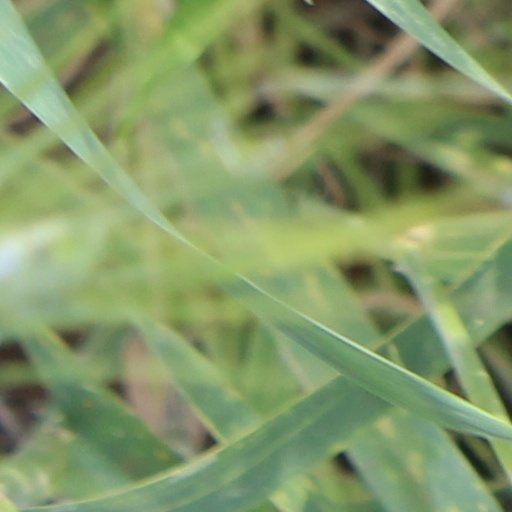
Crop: wheat